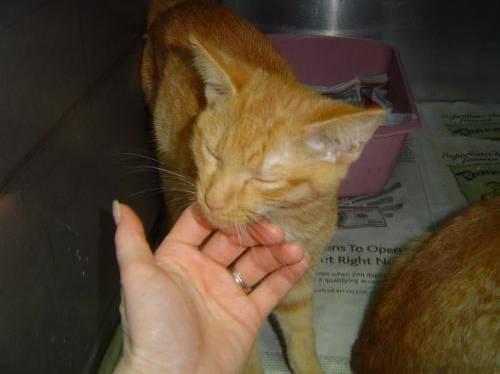
cat